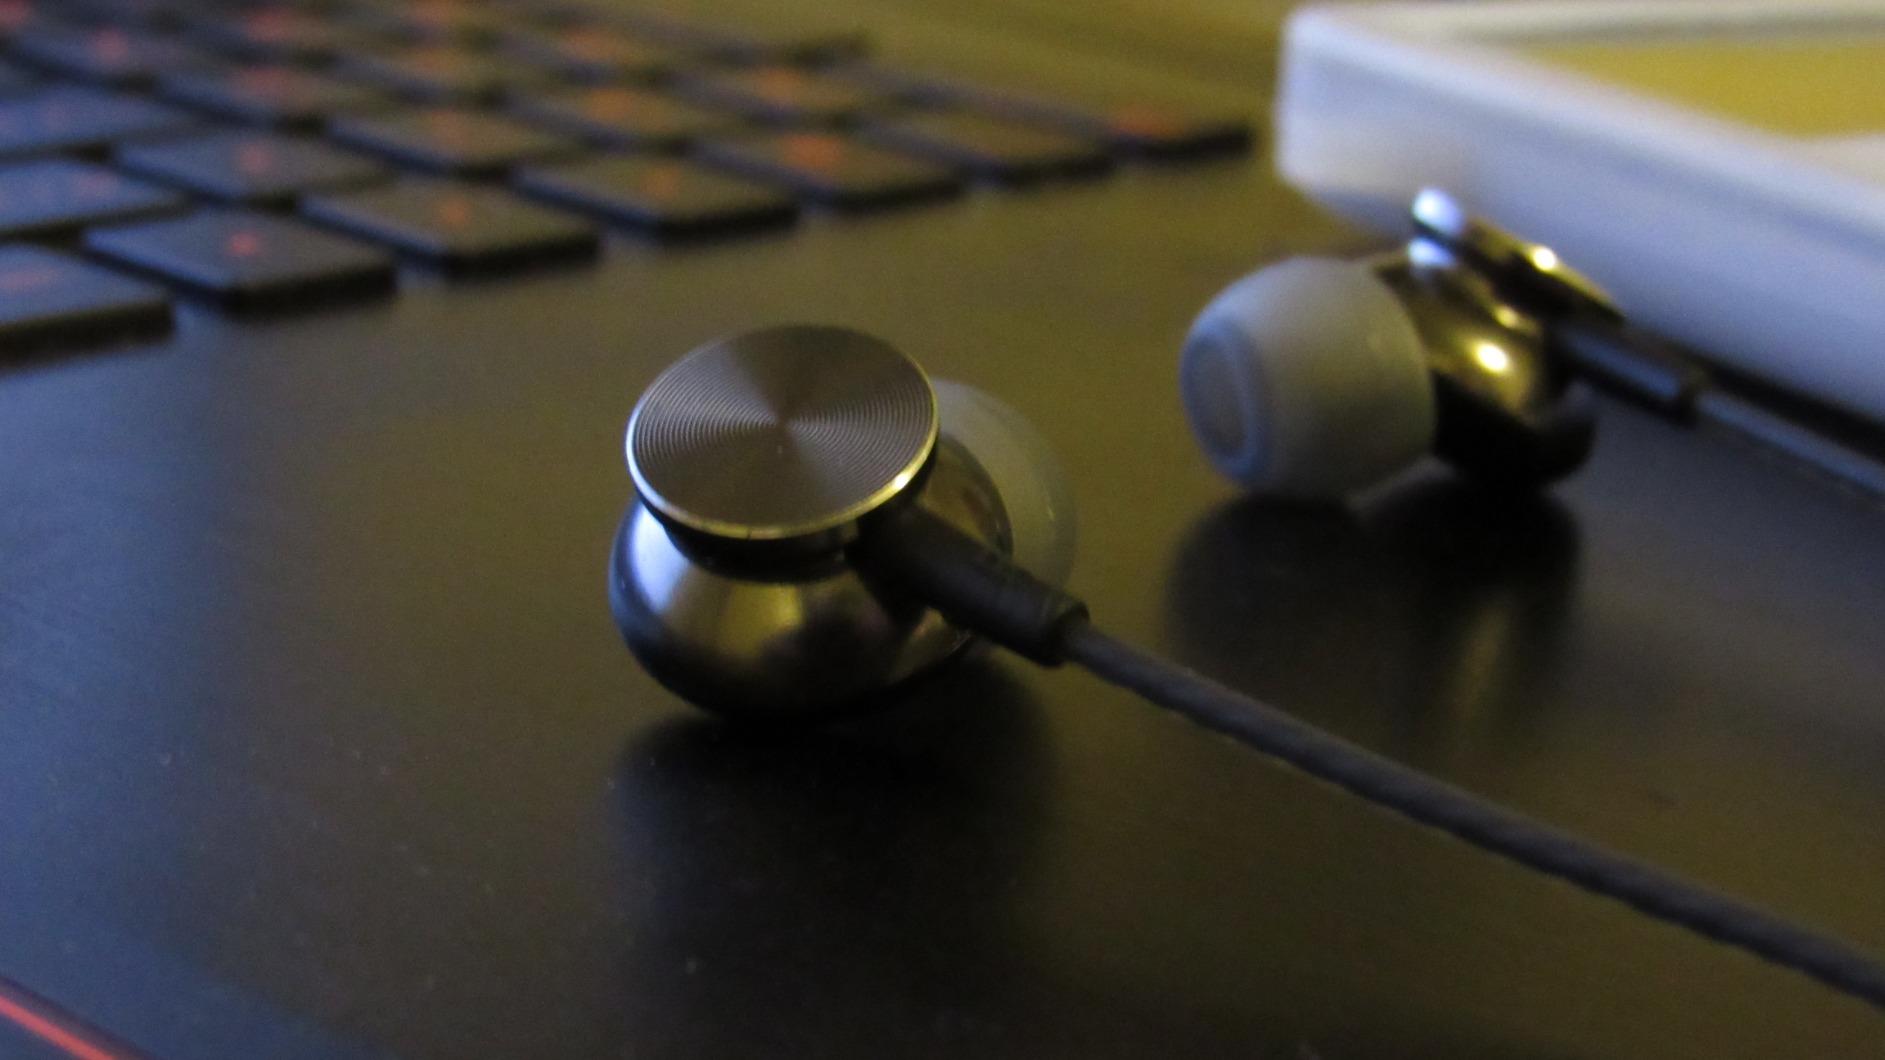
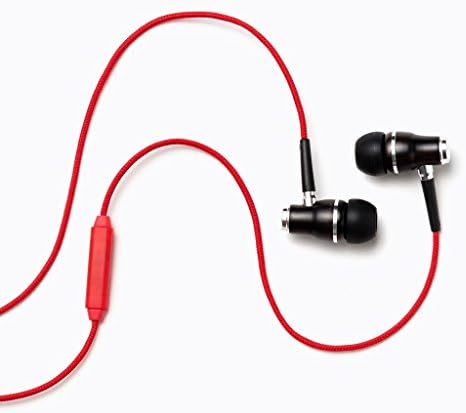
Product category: headphones
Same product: no